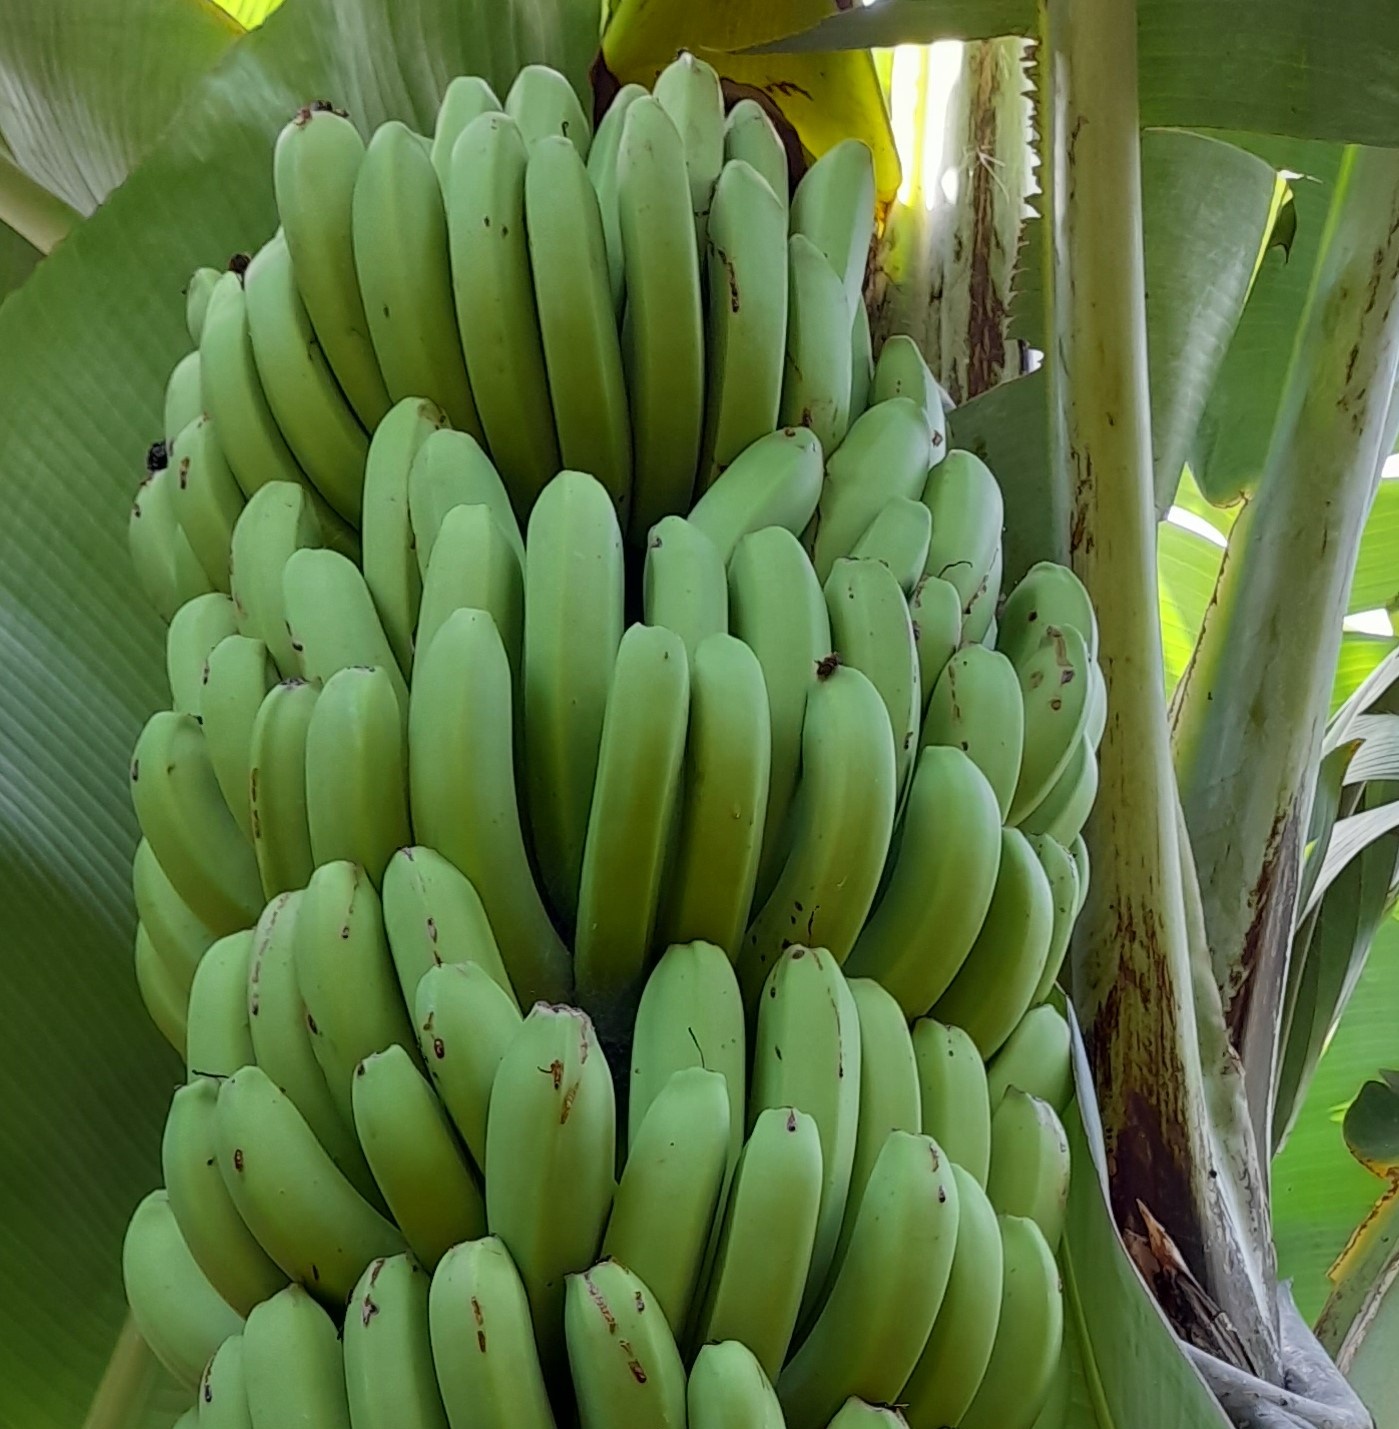
Label: Keep